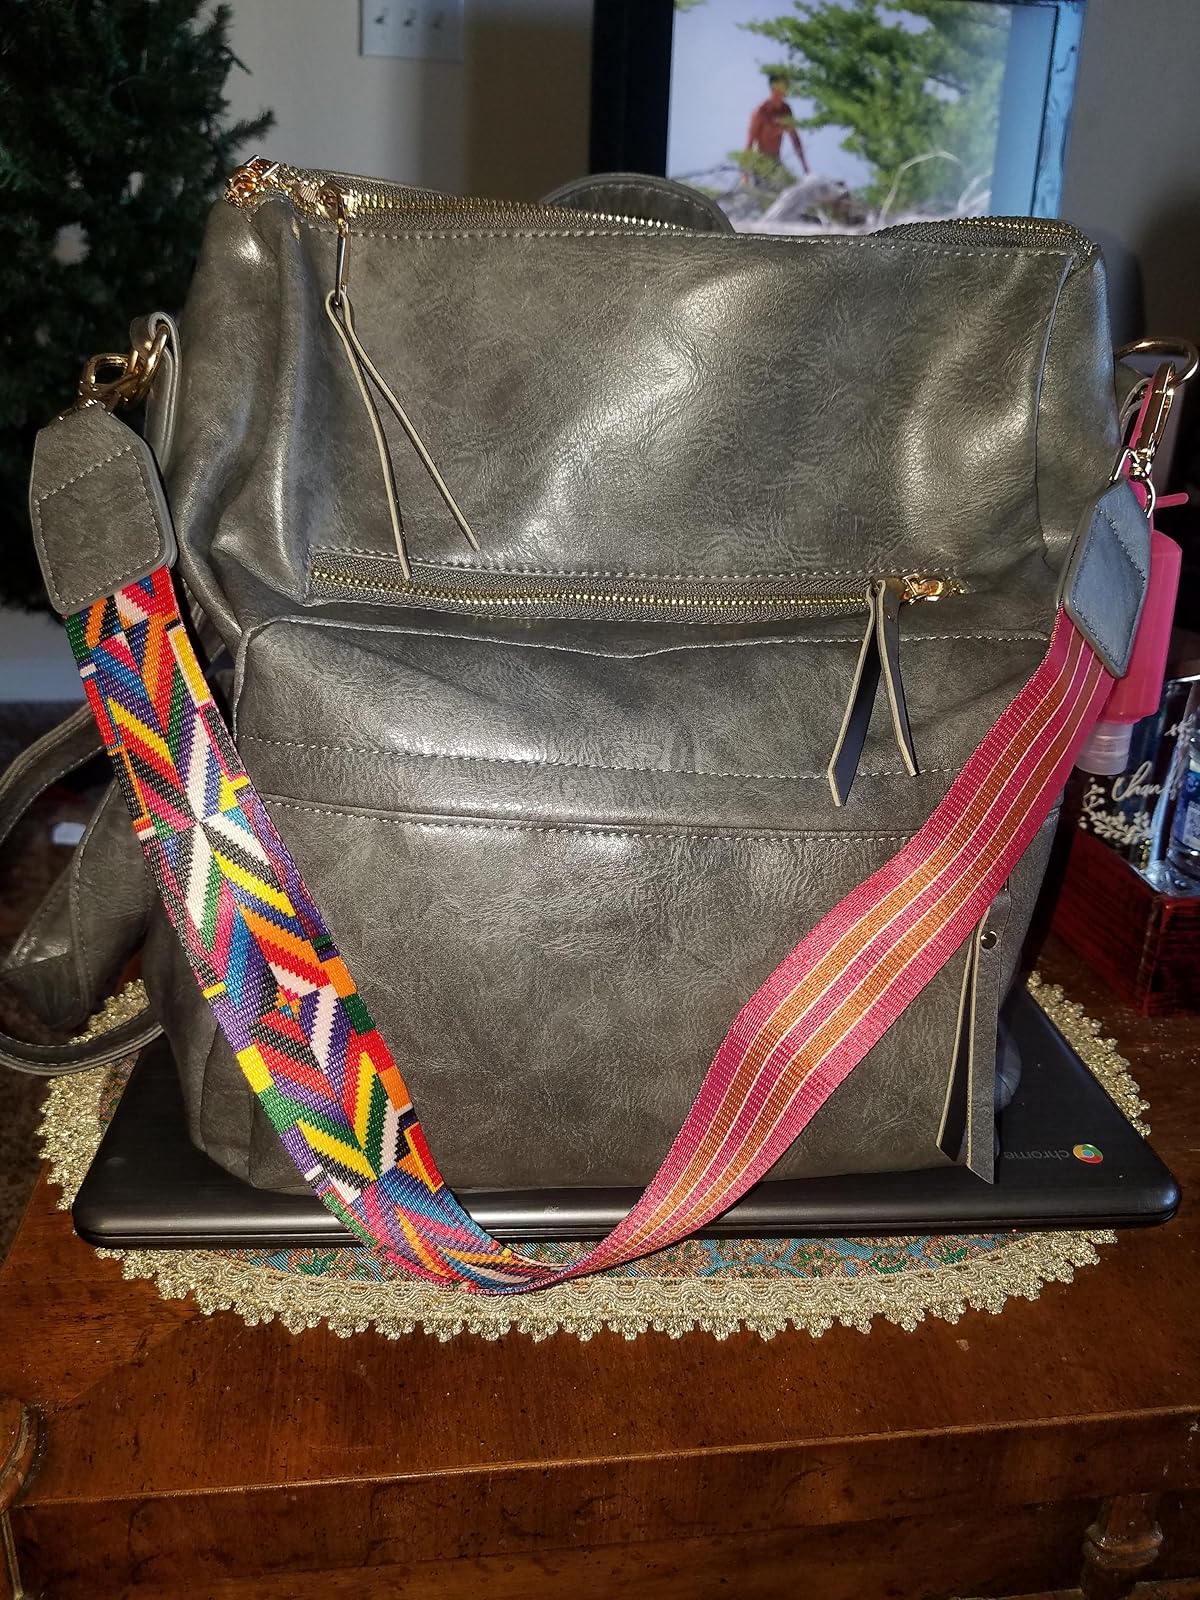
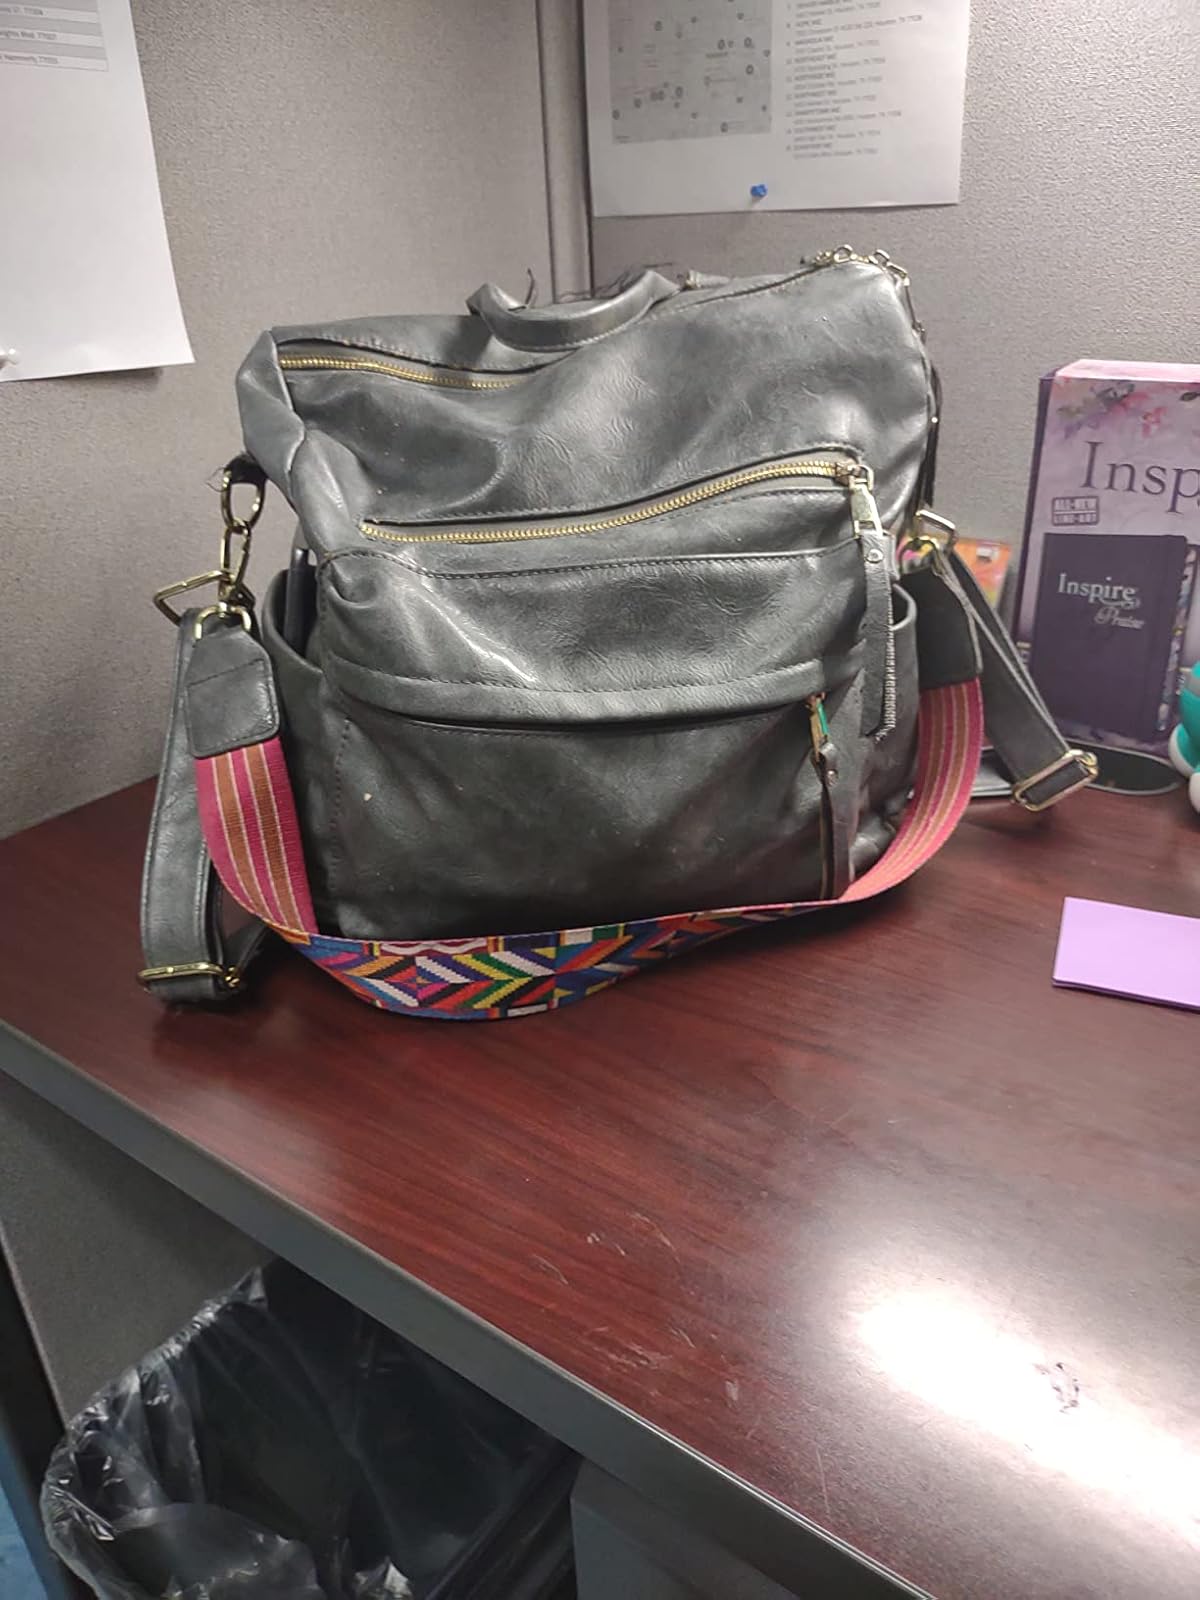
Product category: accessories_handbag
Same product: yes